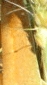
Label: Wheat___Brown_Rust